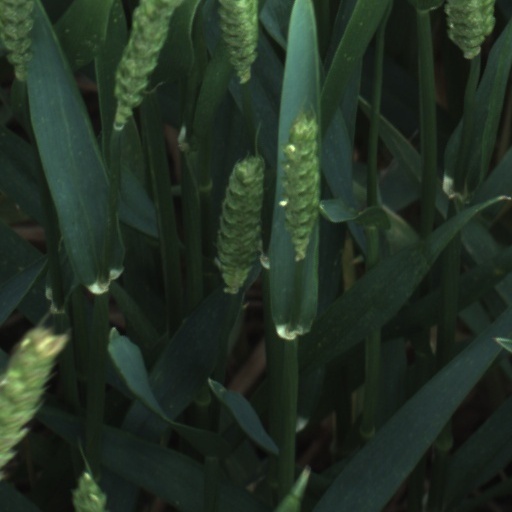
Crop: wheat